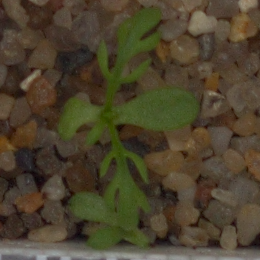
Label: scentless_mayweed